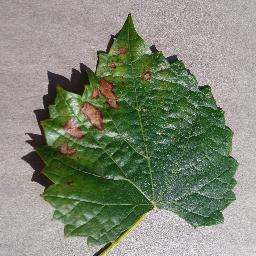
Label: Grape___Esca_(Black_Measles)